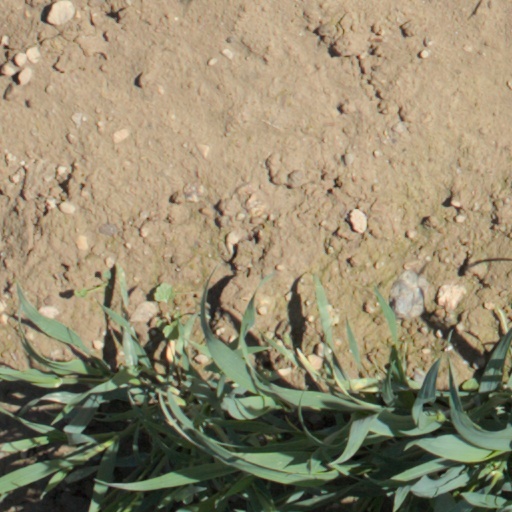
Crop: wheat